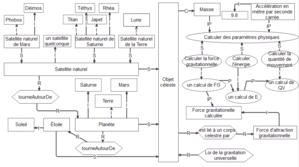
Mot un modèle exemple l'objet celeste
Le langage de Modélisation par Objets Typés conçu par Gilbert Paquette en collaboration avec les chercheurs du centre de recherche LICEF, est un langage de représentation graphique et semi-formel de la connaissance.